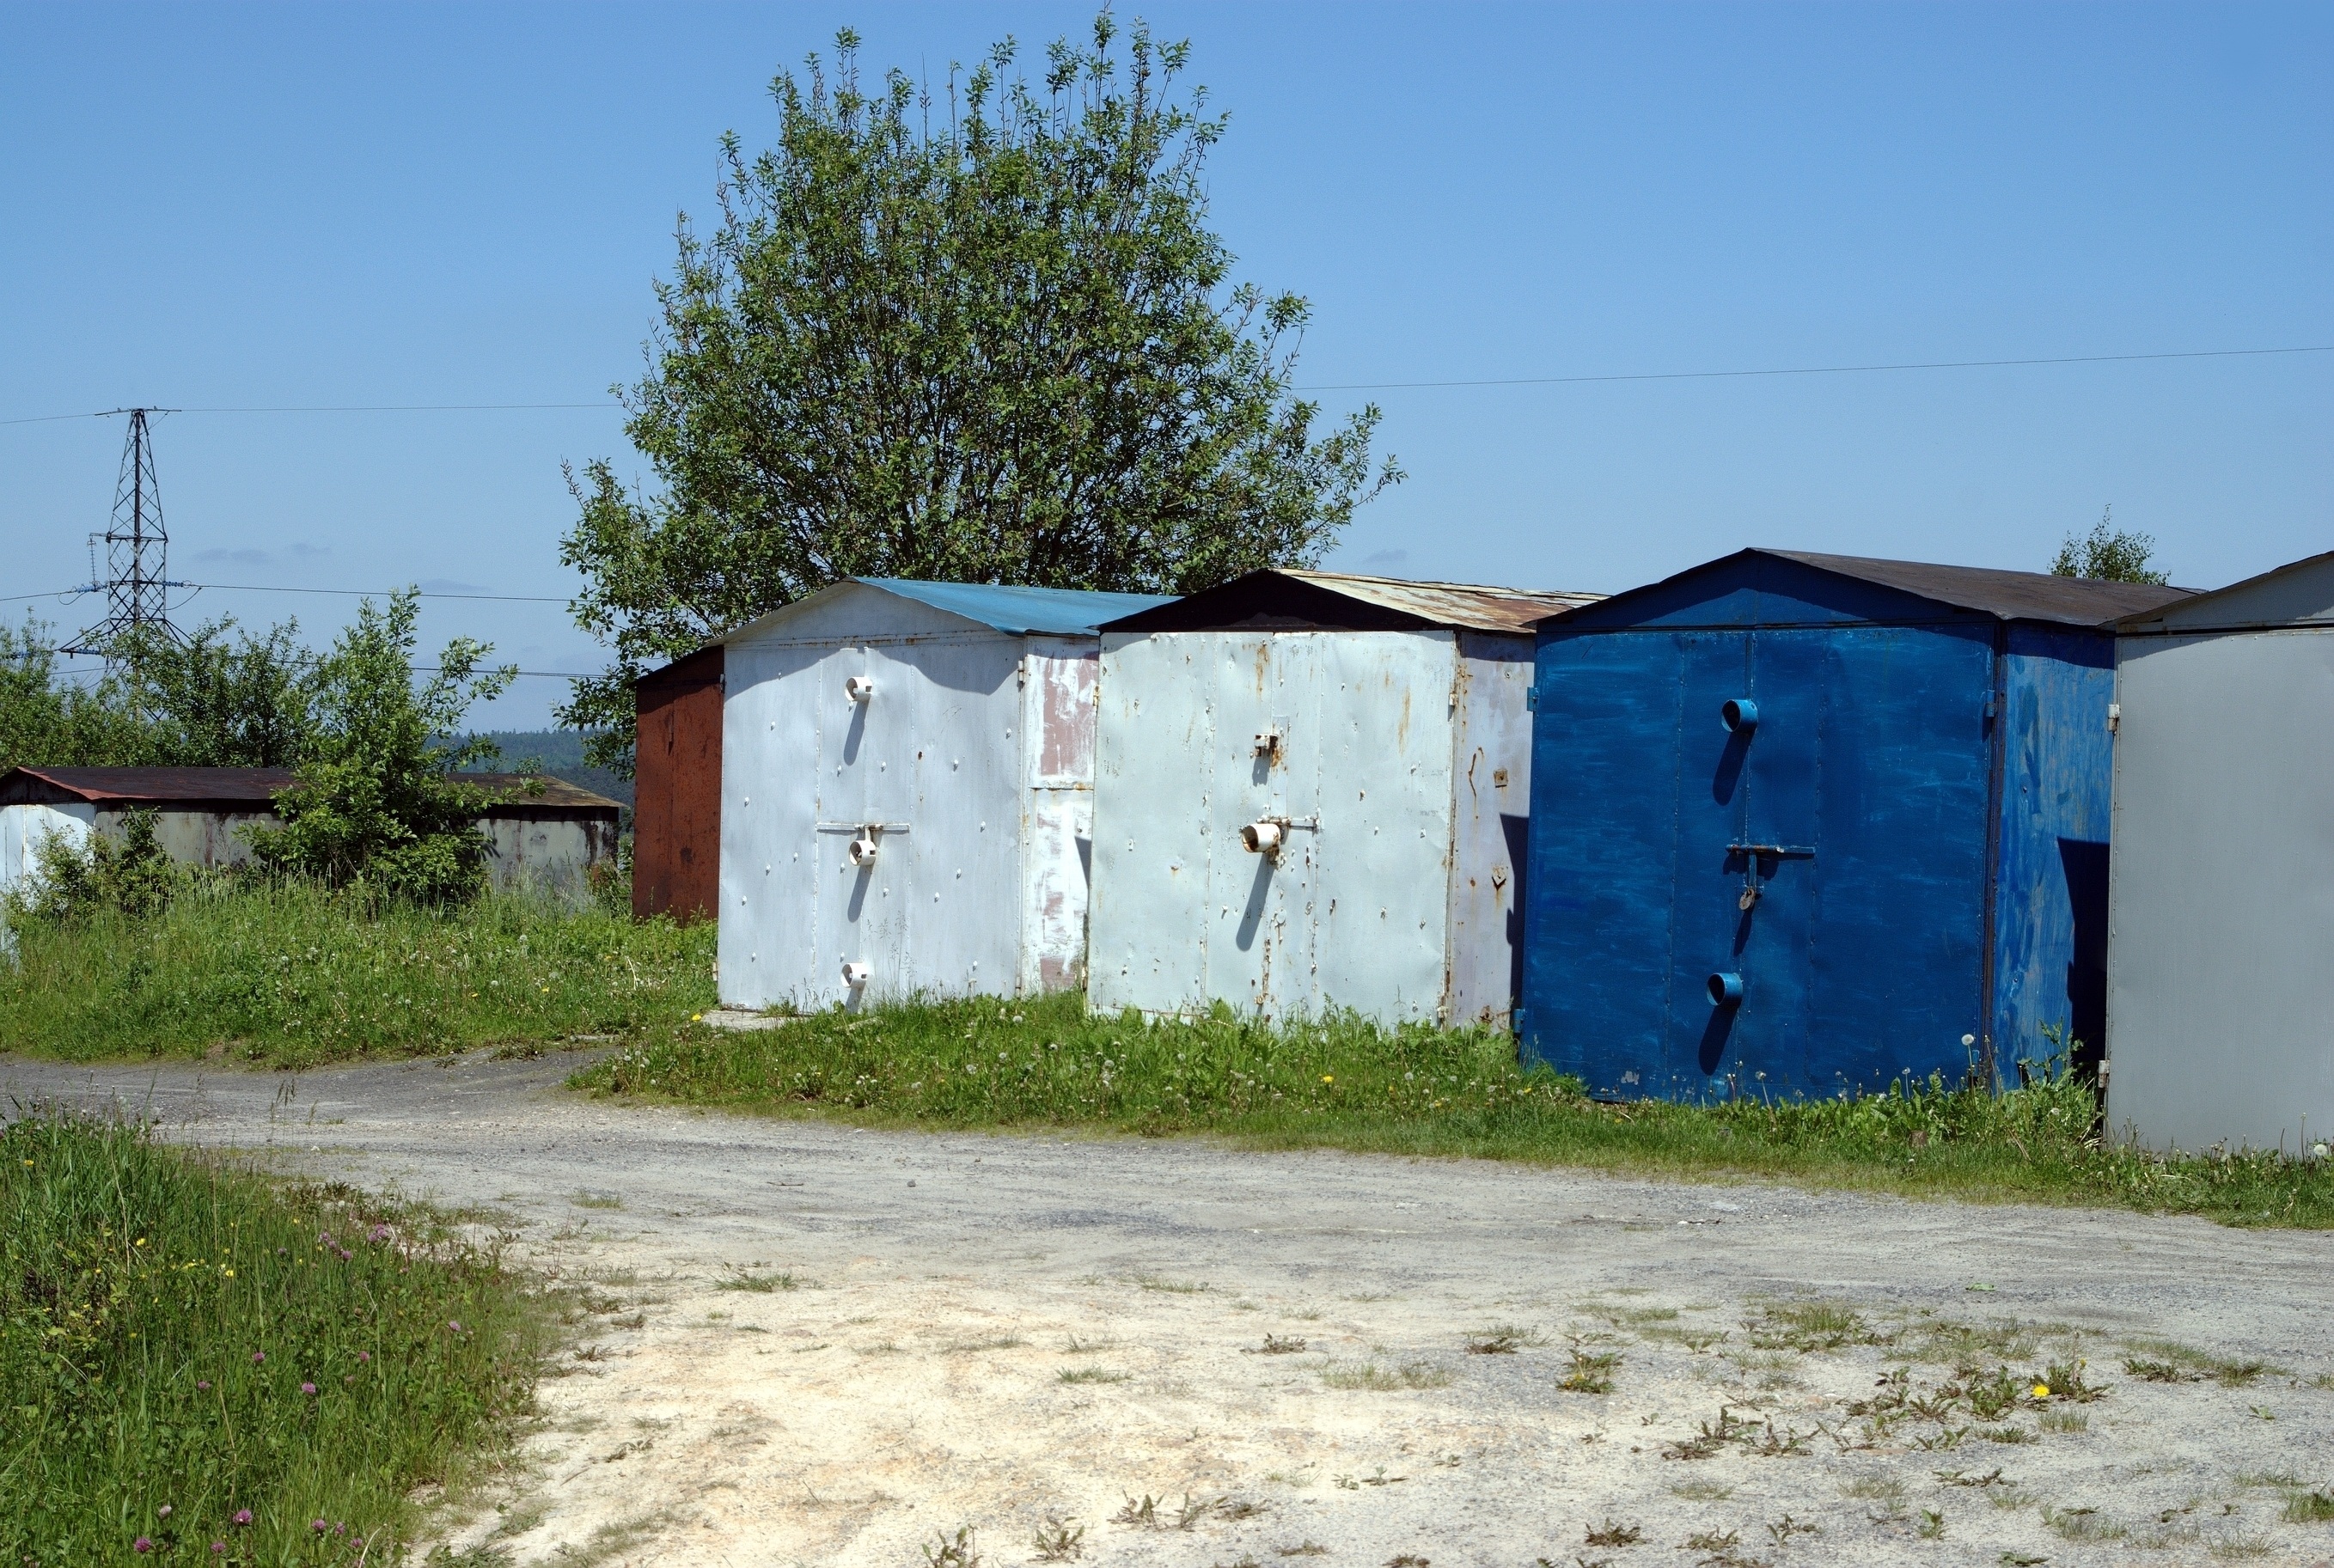
sky, car, farm, building, barn, shed, village, shack, metal, sheet, shelter, rusty, garages, real estate, rural area